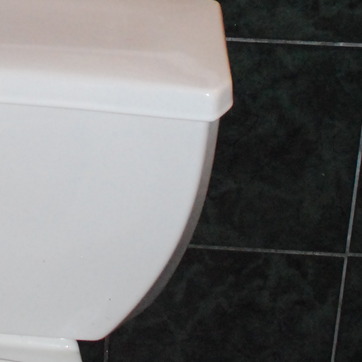
Material: ceramic